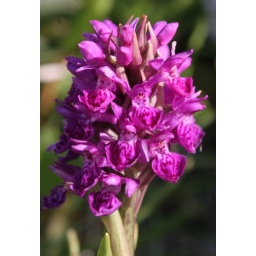
Seen in boggy ground fed by fresh water, near a beach on the SW coast of Scotland